Liberal State

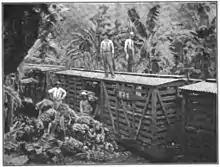
The Atlantic railroad construction.

Costa Rica of the nineteenth century, liberal and believer in the ideology of progress, was built on the principle that, released from market forces, an economy based on agricultural exports would lead to civilization and prosperity for all. However, the context of world crisis embodied by the First World War and then by the Great Depression of 1929 showed that the liberal project lacked an adequate response to the new economic situation, and before the collapse of the agro-export model (the fall of the prices of coffee and bananas in the international market), a new philosophy emerged: State intervention was necessary to maintain the good health of the national economy. At the same time, during the 1920s important advances were made in social matters (the implementation of the 8-hour day, the laws on tenancy, the law on accidents at work, the founding of the Bank of Insurance, the creation of Labor and Social Security Dispatches), from the founding of the Reformist Party by Father Jorge Volio Jiménez in 1923.